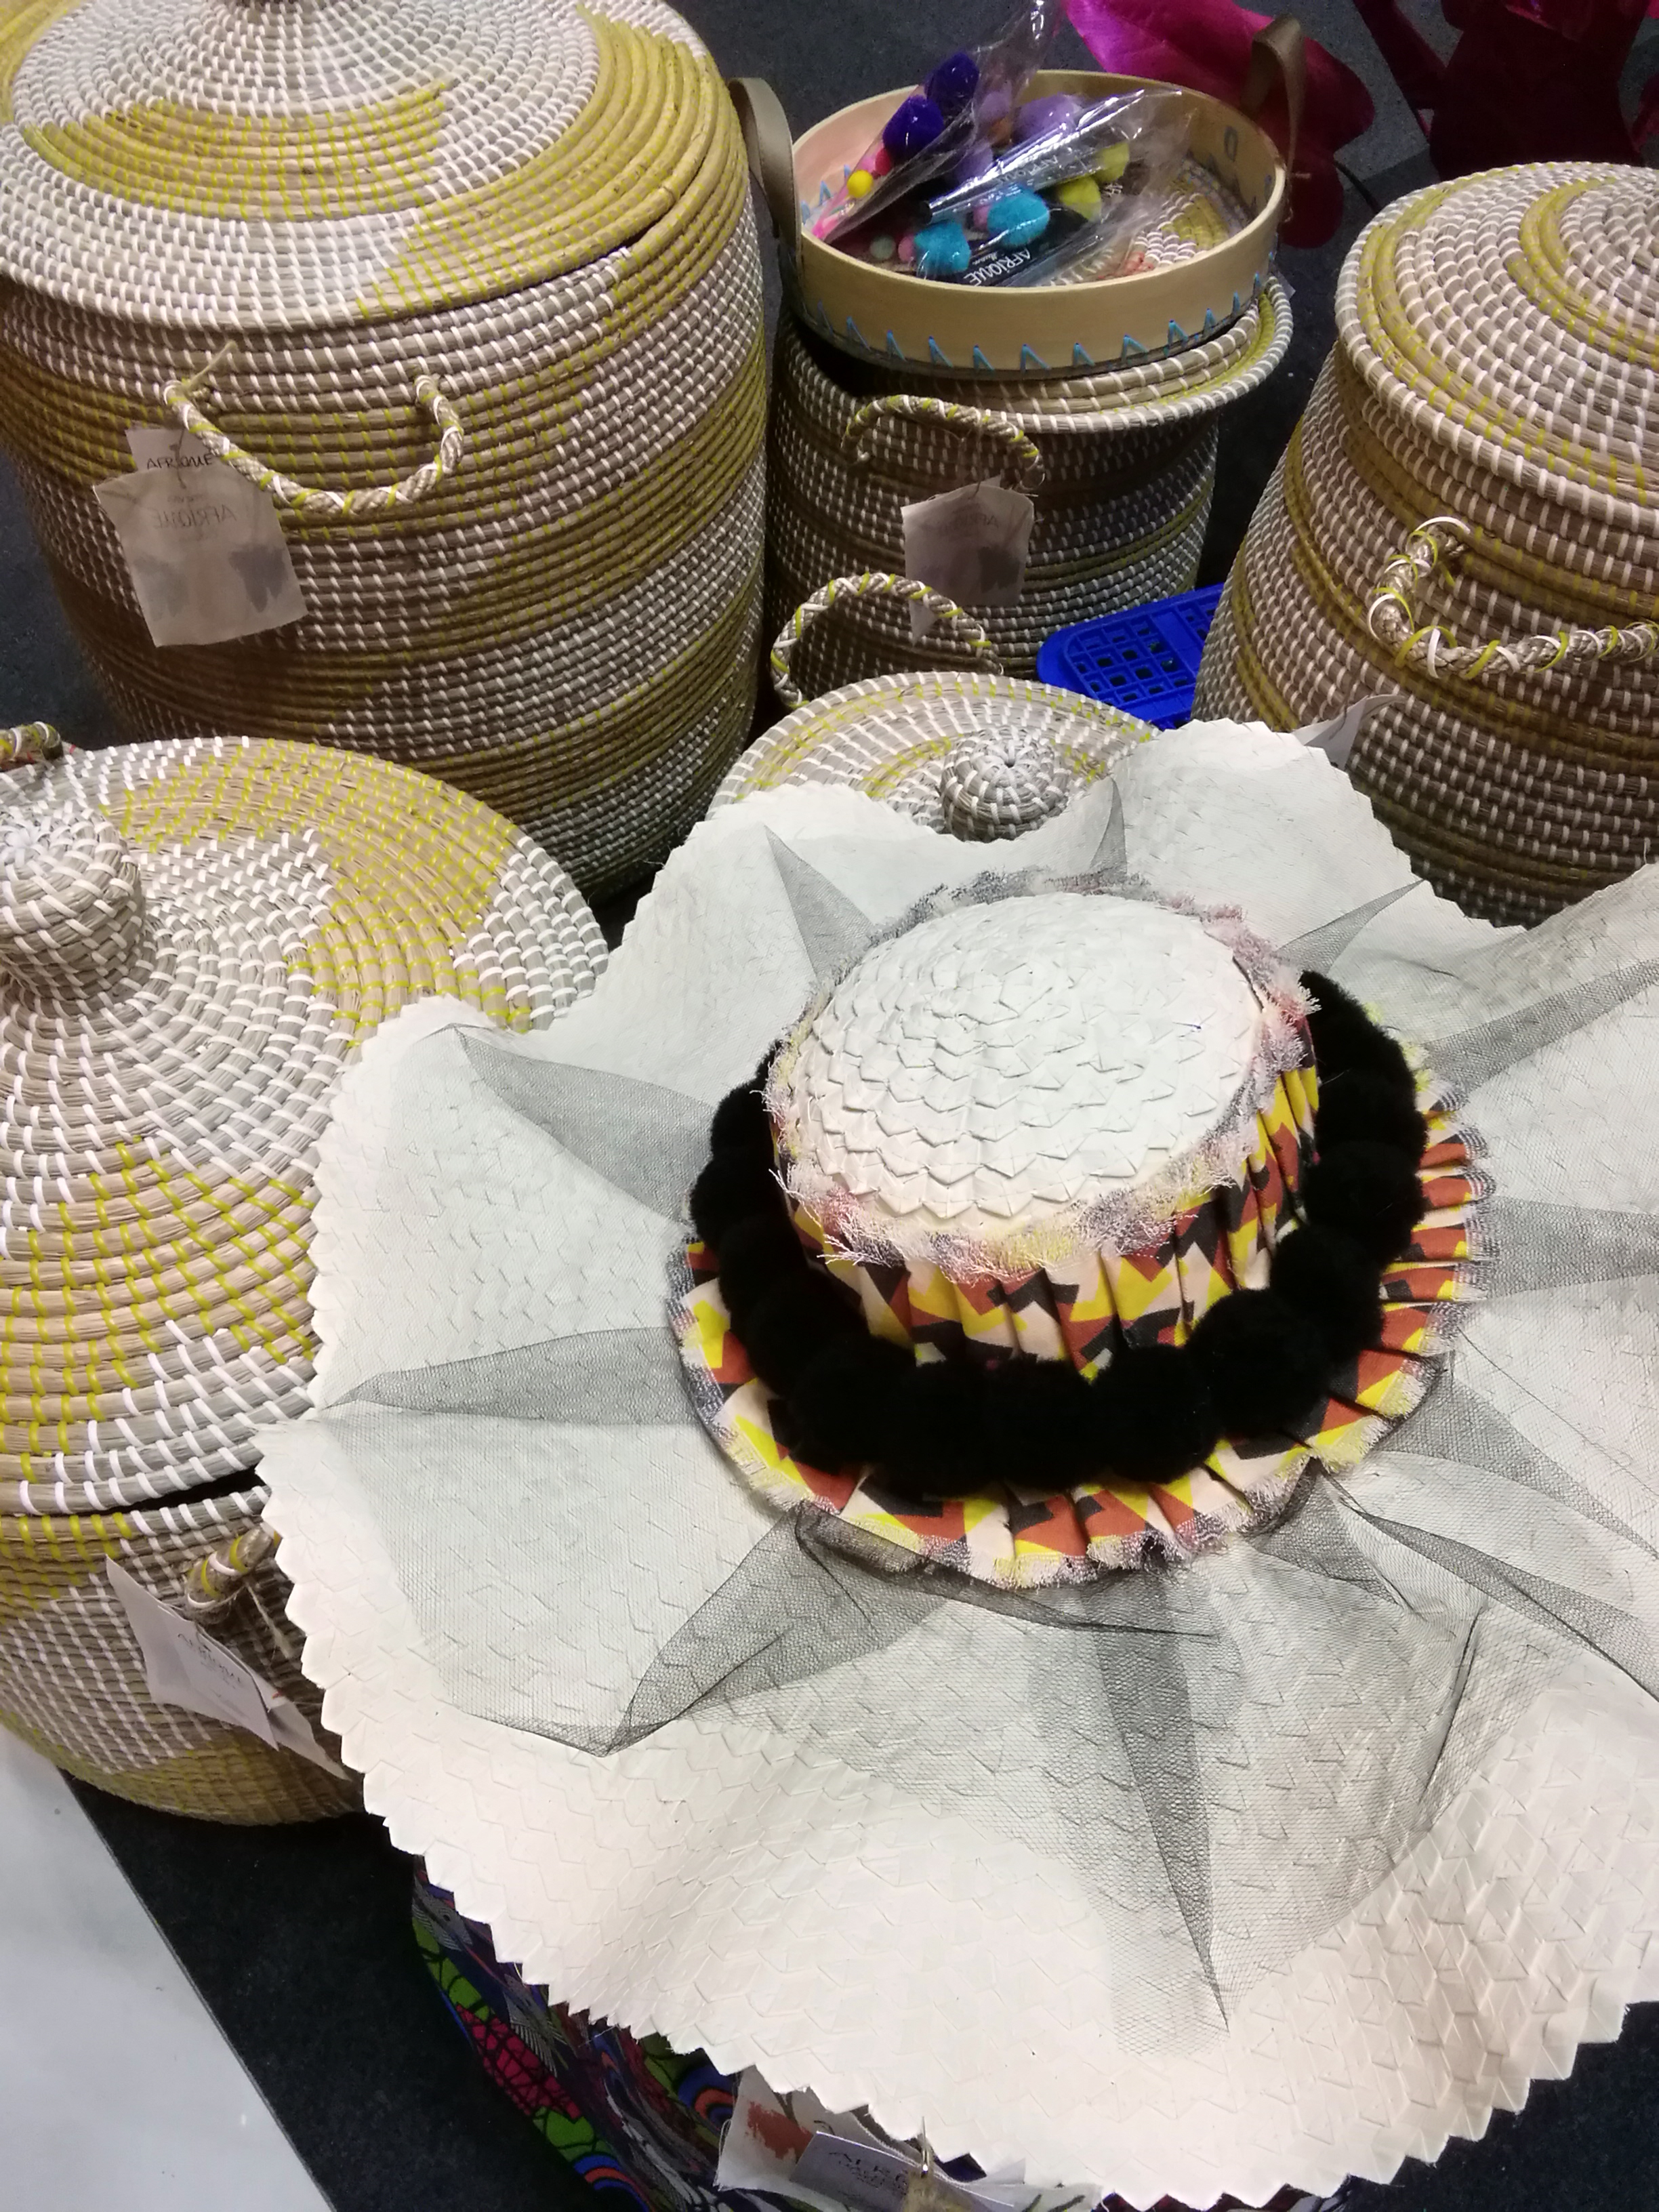
art, crafts, design, hat, summer, food, baking, dessert, cuisine, dish, headgear, Baking cup, sweetness, muffin, fashion accessory, baked goods, cake